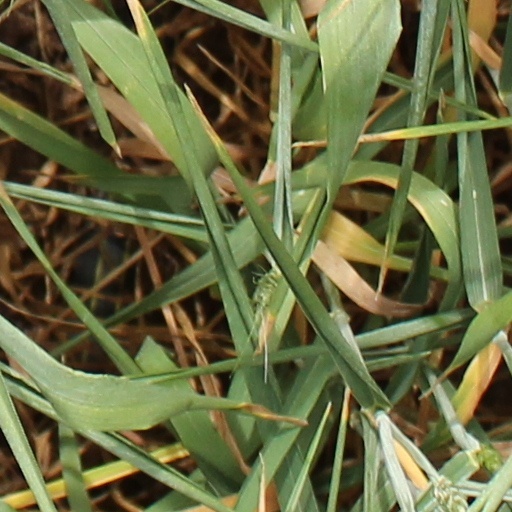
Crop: wheat